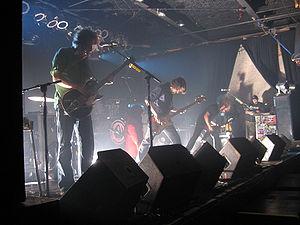
My Morning Jacket est un groupe rock formé à Louisville, Kentucky, É.-U., en 1998.